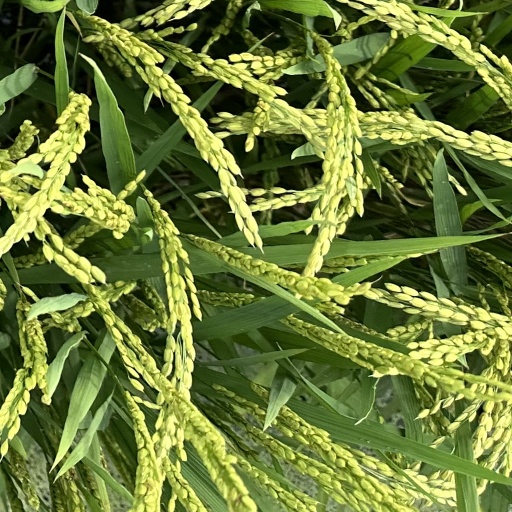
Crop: rice